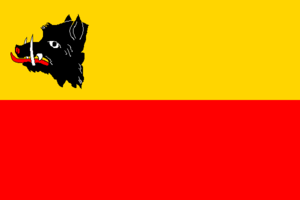
Blatná est une ville du district de Strakonice, dans la région de Bohême-du-Sud, en République tchèque. Sa population s'élevait à 6 648 habitants en 2017.